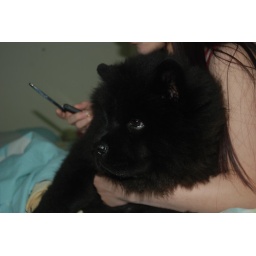
Char Siew, a black chow chow puppy from China. His first few nights in Vietnam :)